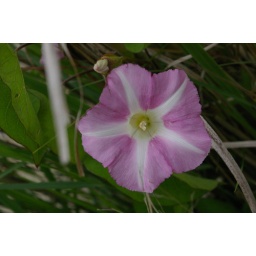
A close-up of field-bindweed (Convolvulus arvensis) growing near the base of the jetty at the western end of the sand beach.